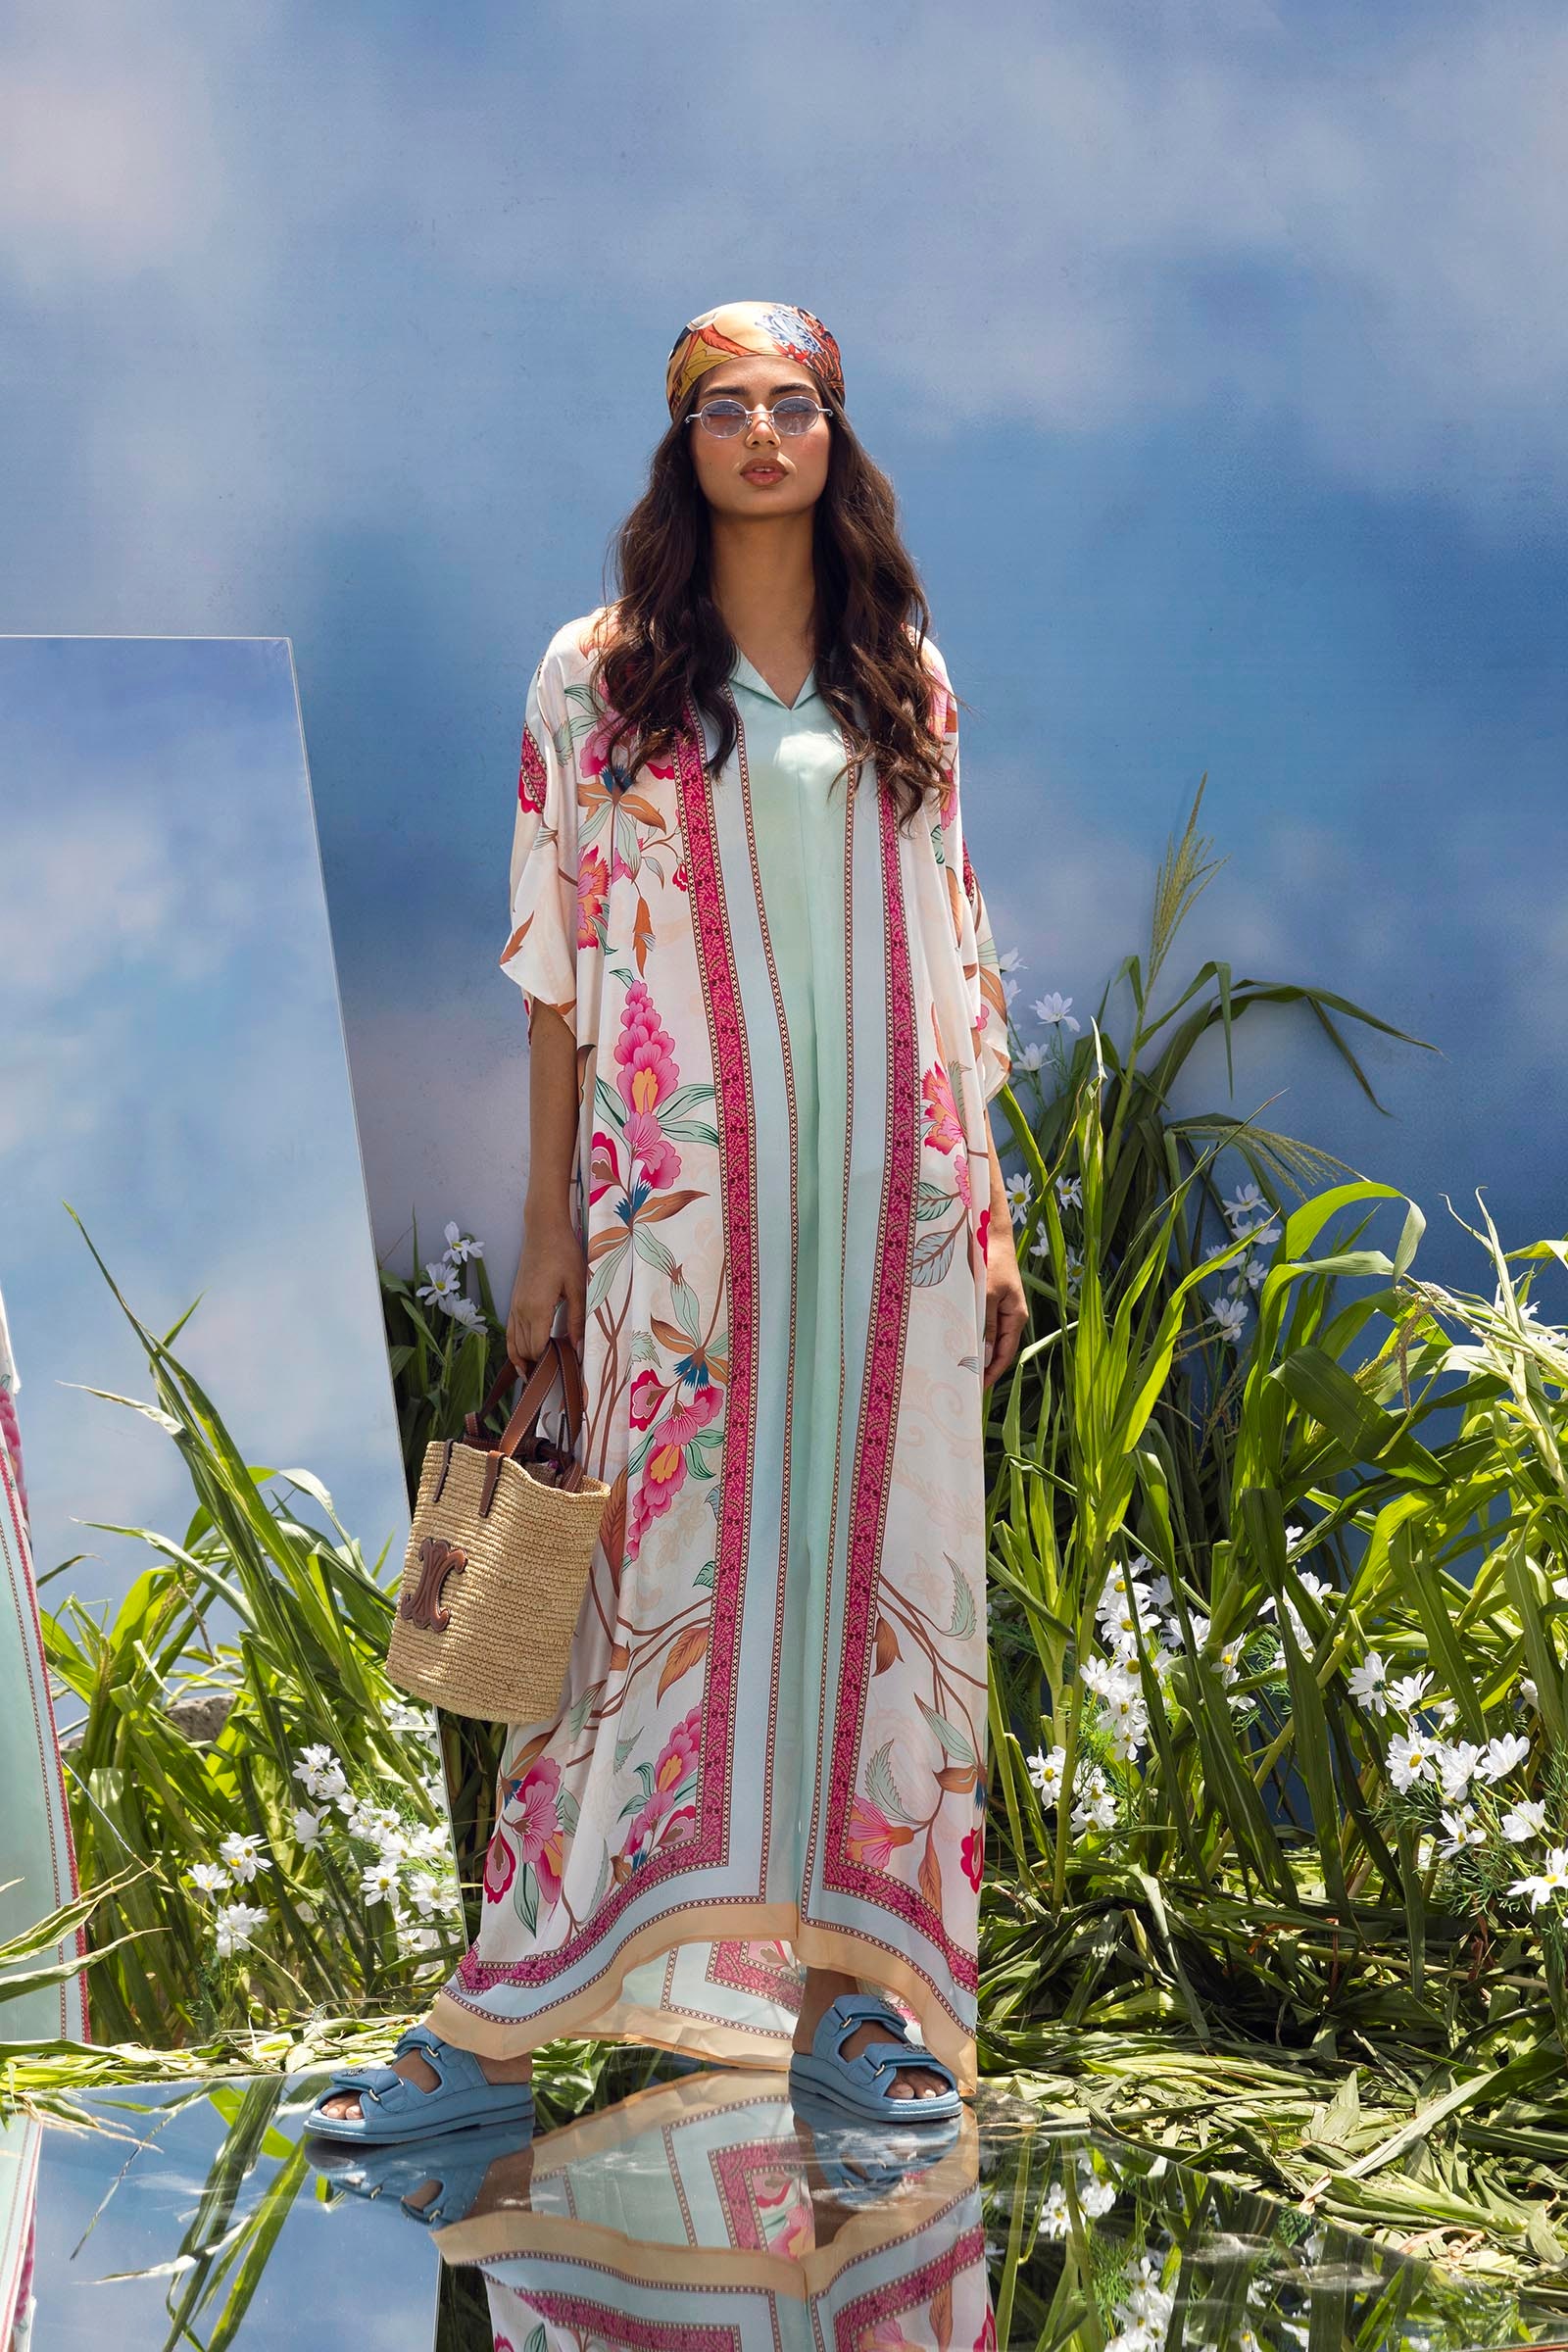
pink multi floral kaftan dress